Prester John

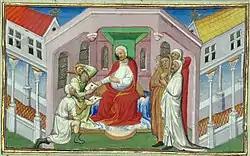
Depiction of the Keraite ruler Toghrul as "Prester John" in "Le Livre des Merveilles", 15th century

In 1221, Jacques de Vitry, Bishop of Acre, returned from the disastrous Fifth Crusade with good news: King David of India, the son or grandson of Prester John, had mobilized his armies against the Saracens. He had already conquered Persia, then under the Khwarazmian Empire's control, and was moving on towards Baghdad as well. This descendant of the great king who had defeated the Seljuks in 1141 planned to reconquer and rebuild Jerusalem.